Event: Nepal Earthquake
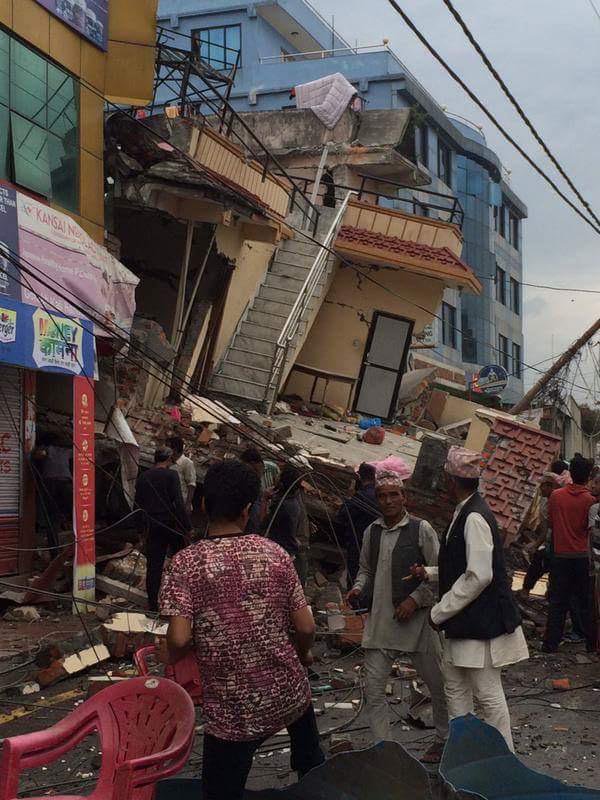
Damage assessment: damage